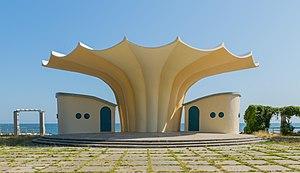
Sassnitz est une ville de l'arrondissement de Poméranie-Occidentale-Rügen du Land de Mecklembourg-Poméranie occidentale, en Allemagne.